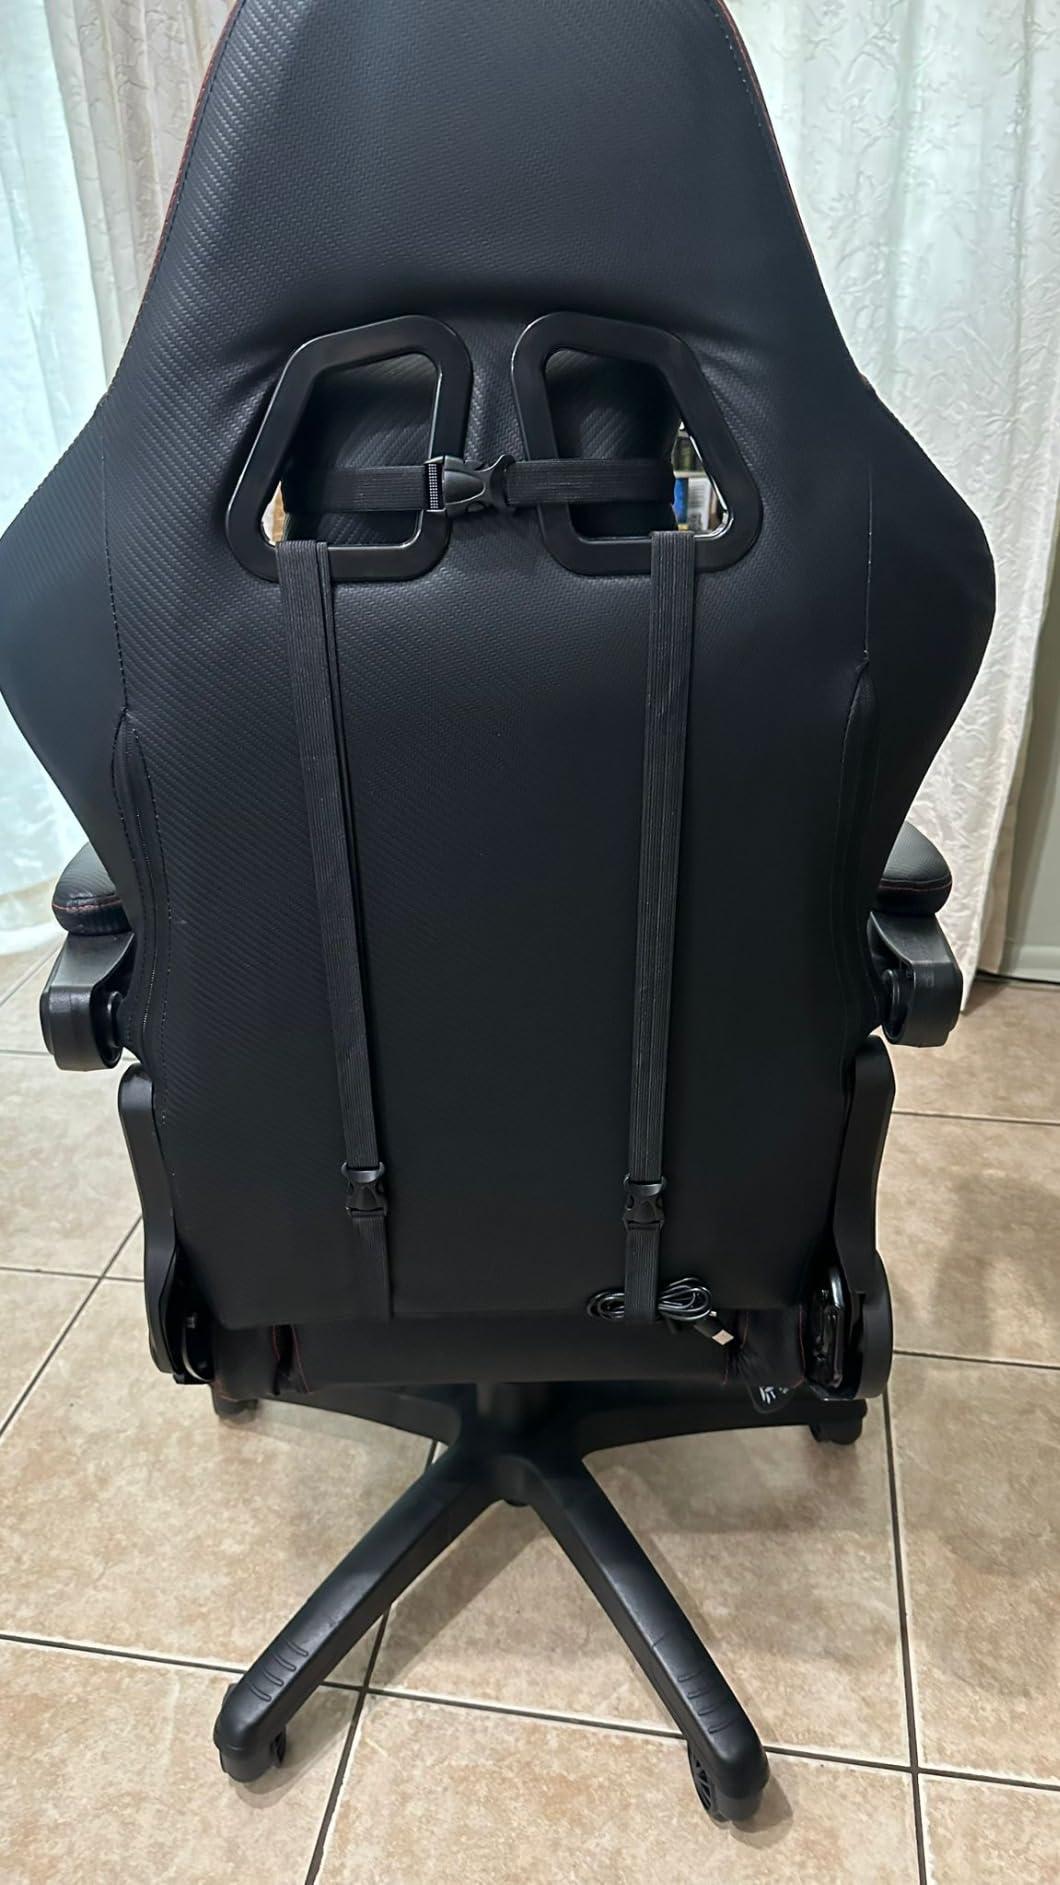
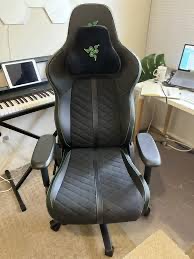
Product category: items_chair
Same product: no